Rizal, Cagayan

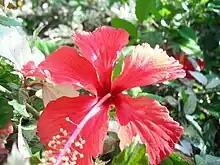
A Hibiscus flower in Rizal

Rizal is part of the second legislative district of the province of Cagayan. It is governed by a mayor, designated as its local chief executive, and by a municipal council as its legislative body in accordance with the Local Government Code. The mayor, vice mayor, and the municipal councilors are elected directly by the people through an election held every three years.